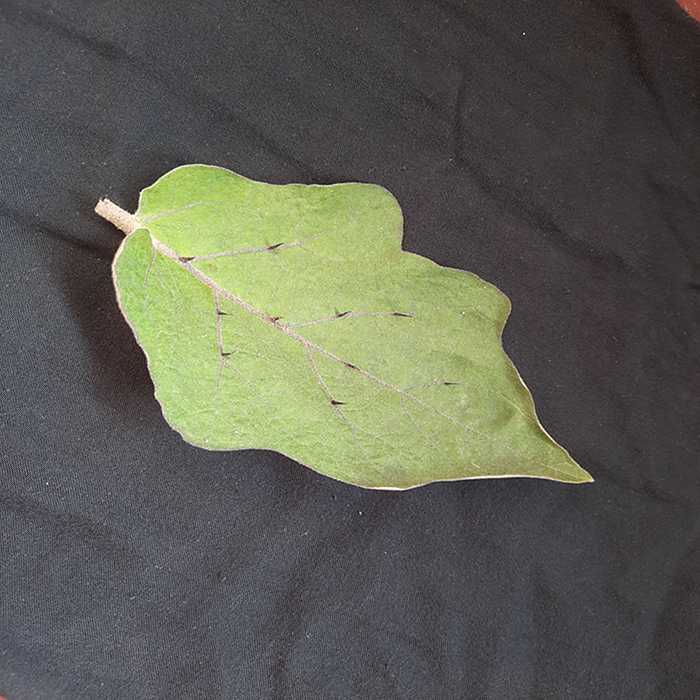
Plant: Eggplant
Label: Eggplant fresh leaf